Alan Friedman

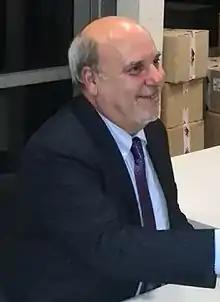
Alan Friedman in 2014

Alan Friedman (born April 30, 1956) is an American journalist, author, documentary writer and producer, TV anchor and former media and public relations executive.